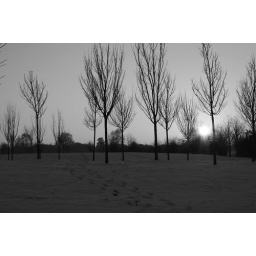
Sunset in black & white